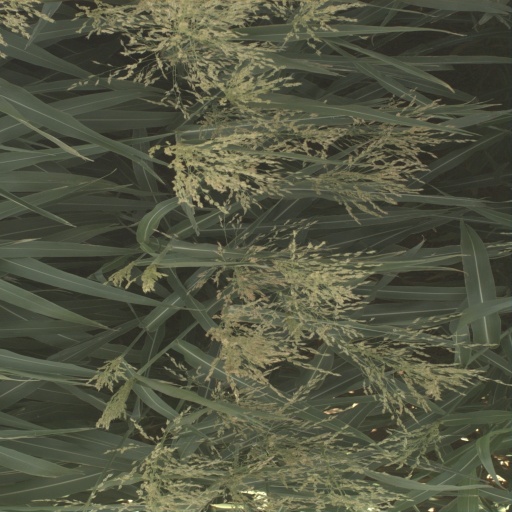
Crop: sorghum